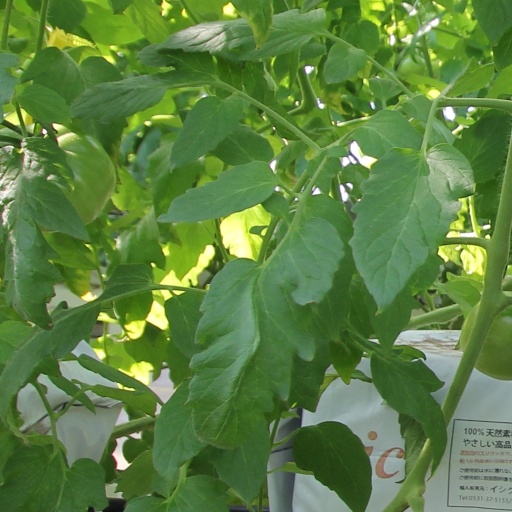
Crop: tomato